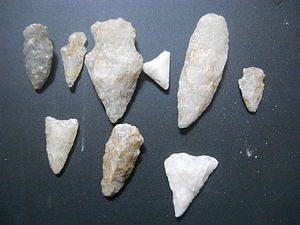
Pilespids / Historie
Pilespidser fremstillet kvarts.
En pilespids er en spids for enden af en pil, der sættes på for at gøre den dødelig eller til at opfylde særlige formål. De tidligste pilespidser var lavet af sten og af organisk materiale. I takt med at civilisationerne udviklede ny teknologi blev pilespidserne fremstillet i andet materiale som bronze, jern og stål. Pilespidser er vigtige arkæologiske genstande; de er en underklasse af projektilspidser. Moderne entusiaster "producerer over enmillion nye spyd- og pilespidser om året".